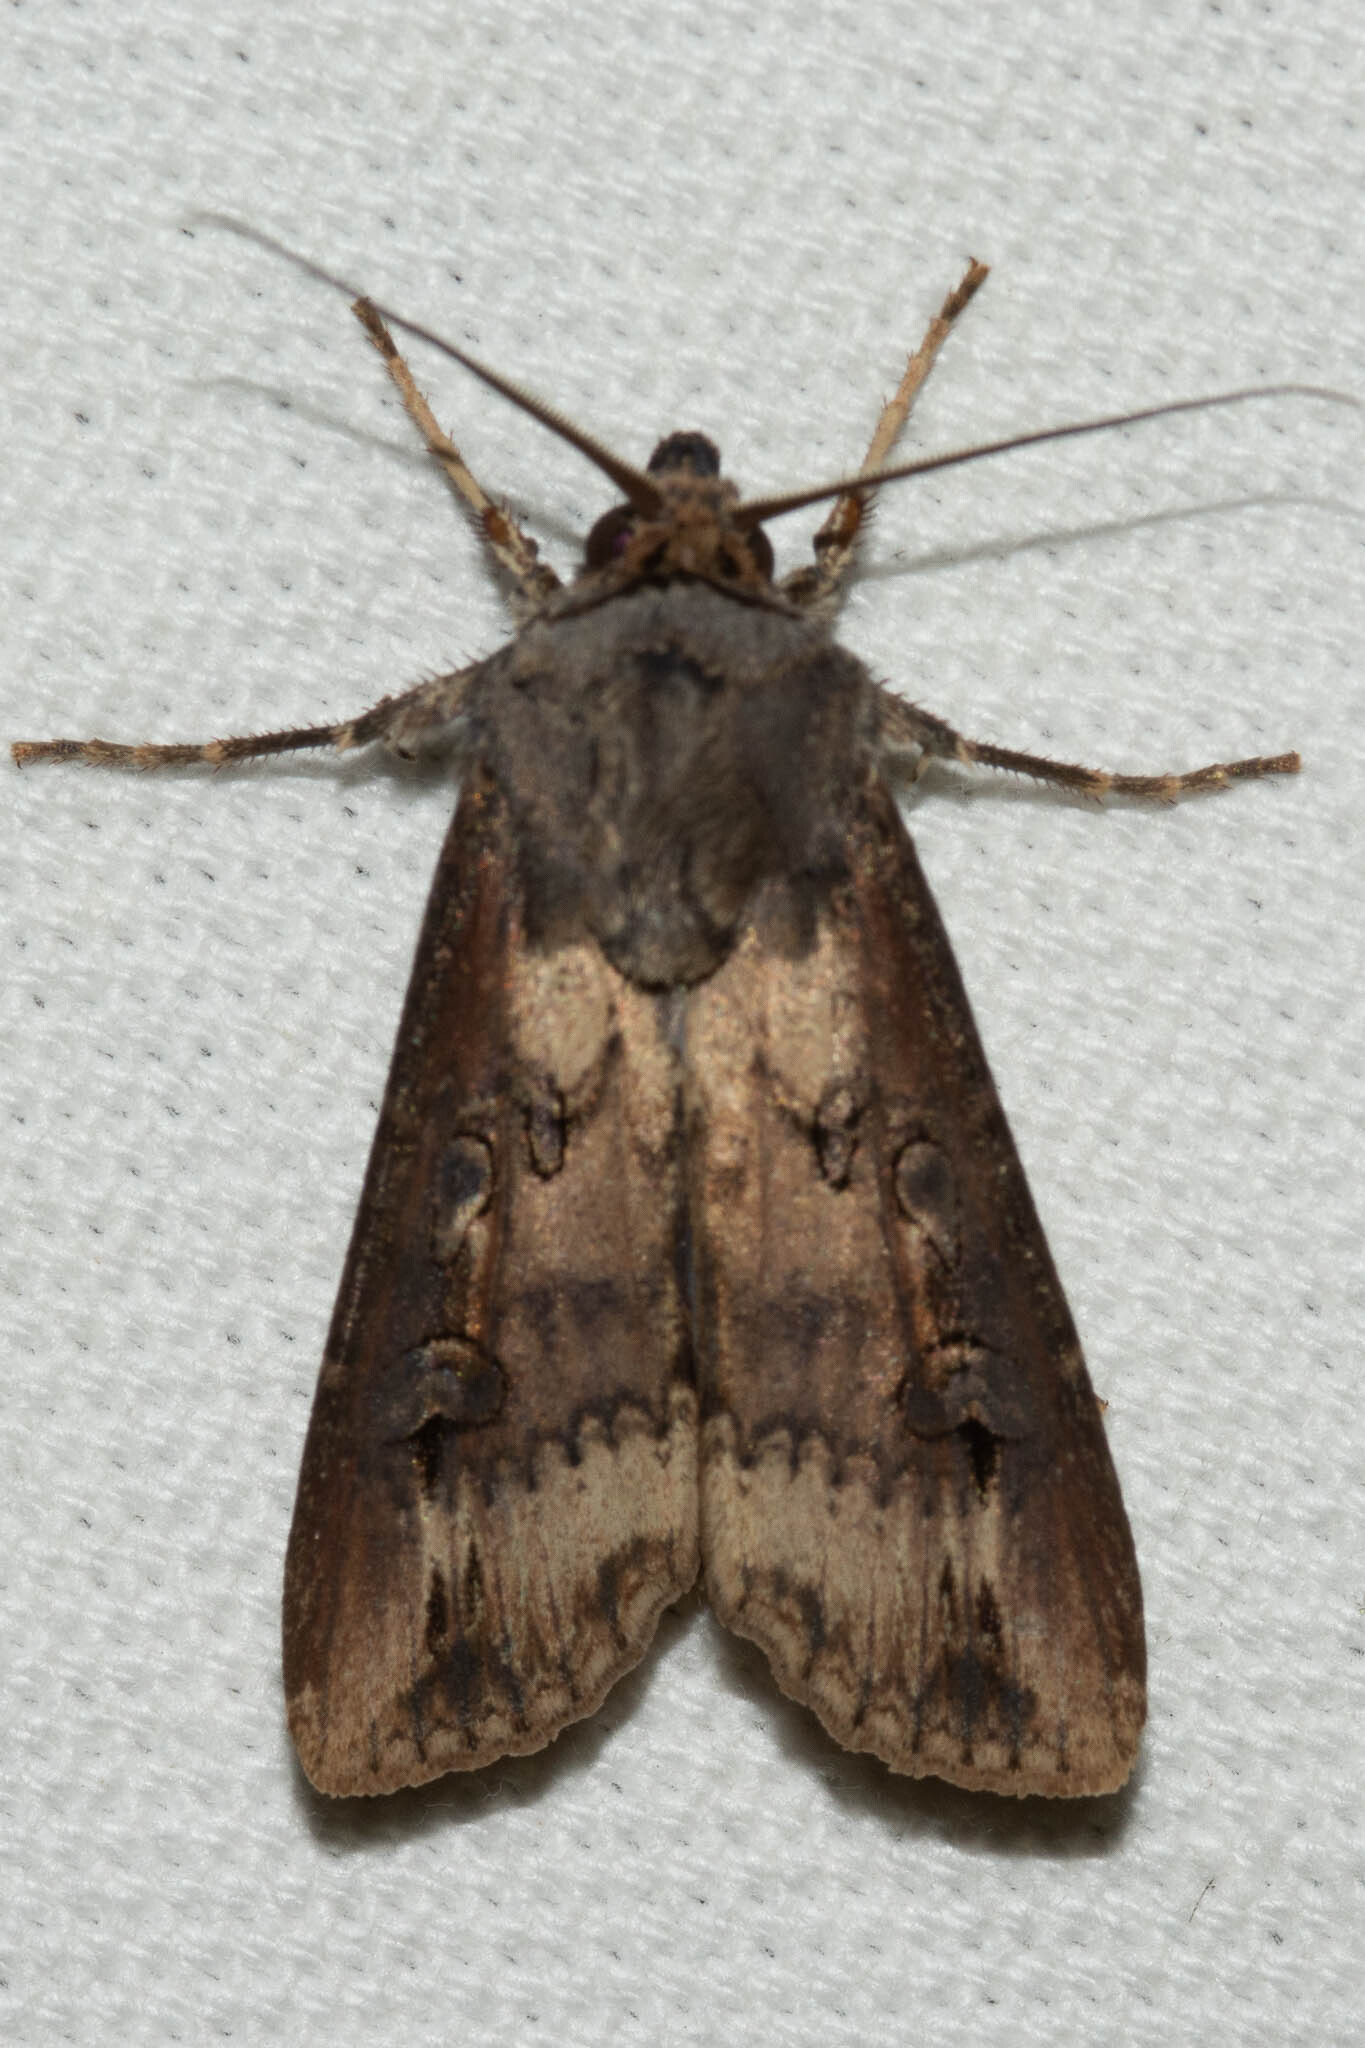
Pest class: cutworms